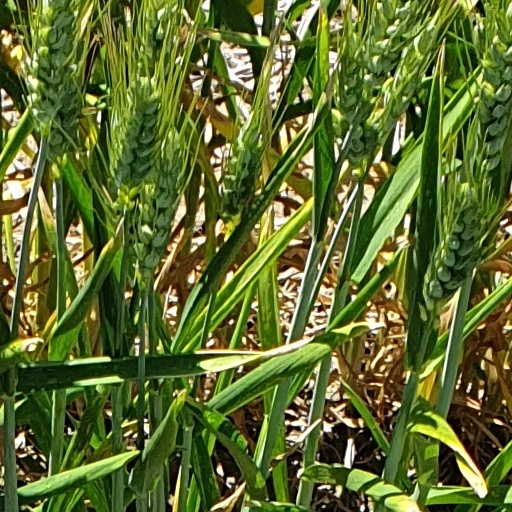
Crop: wheat